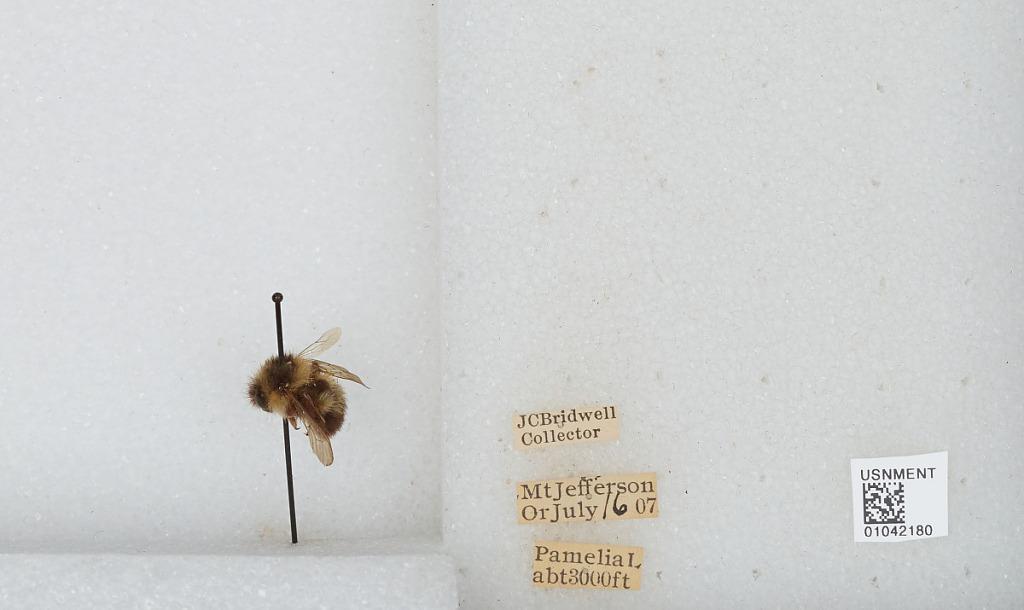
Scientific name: Bombus sp.
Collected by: J. Bridwell
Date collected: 1907-7-16
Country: United States
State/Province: Oregon
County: Linn
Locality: Mount Jefferson, Pamelia Lake
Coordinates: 44.6517, -121.845